Zombie Hut

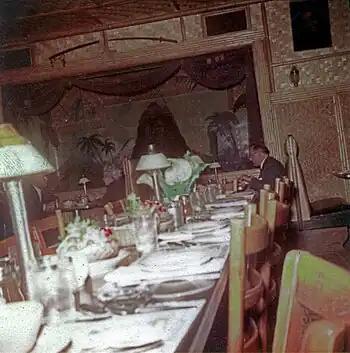
Interior of the Sacramento Zombie Hut in 1958

The Asiatic-Pacific Theater brought south sea dining to Sacramento with such restaurants as "Tiki Village", "Bob's Tiki" and "Maleville's Coral Reef". Along with these restaurants was another Hawaiian themed nightclub called the "Zombie Hut".